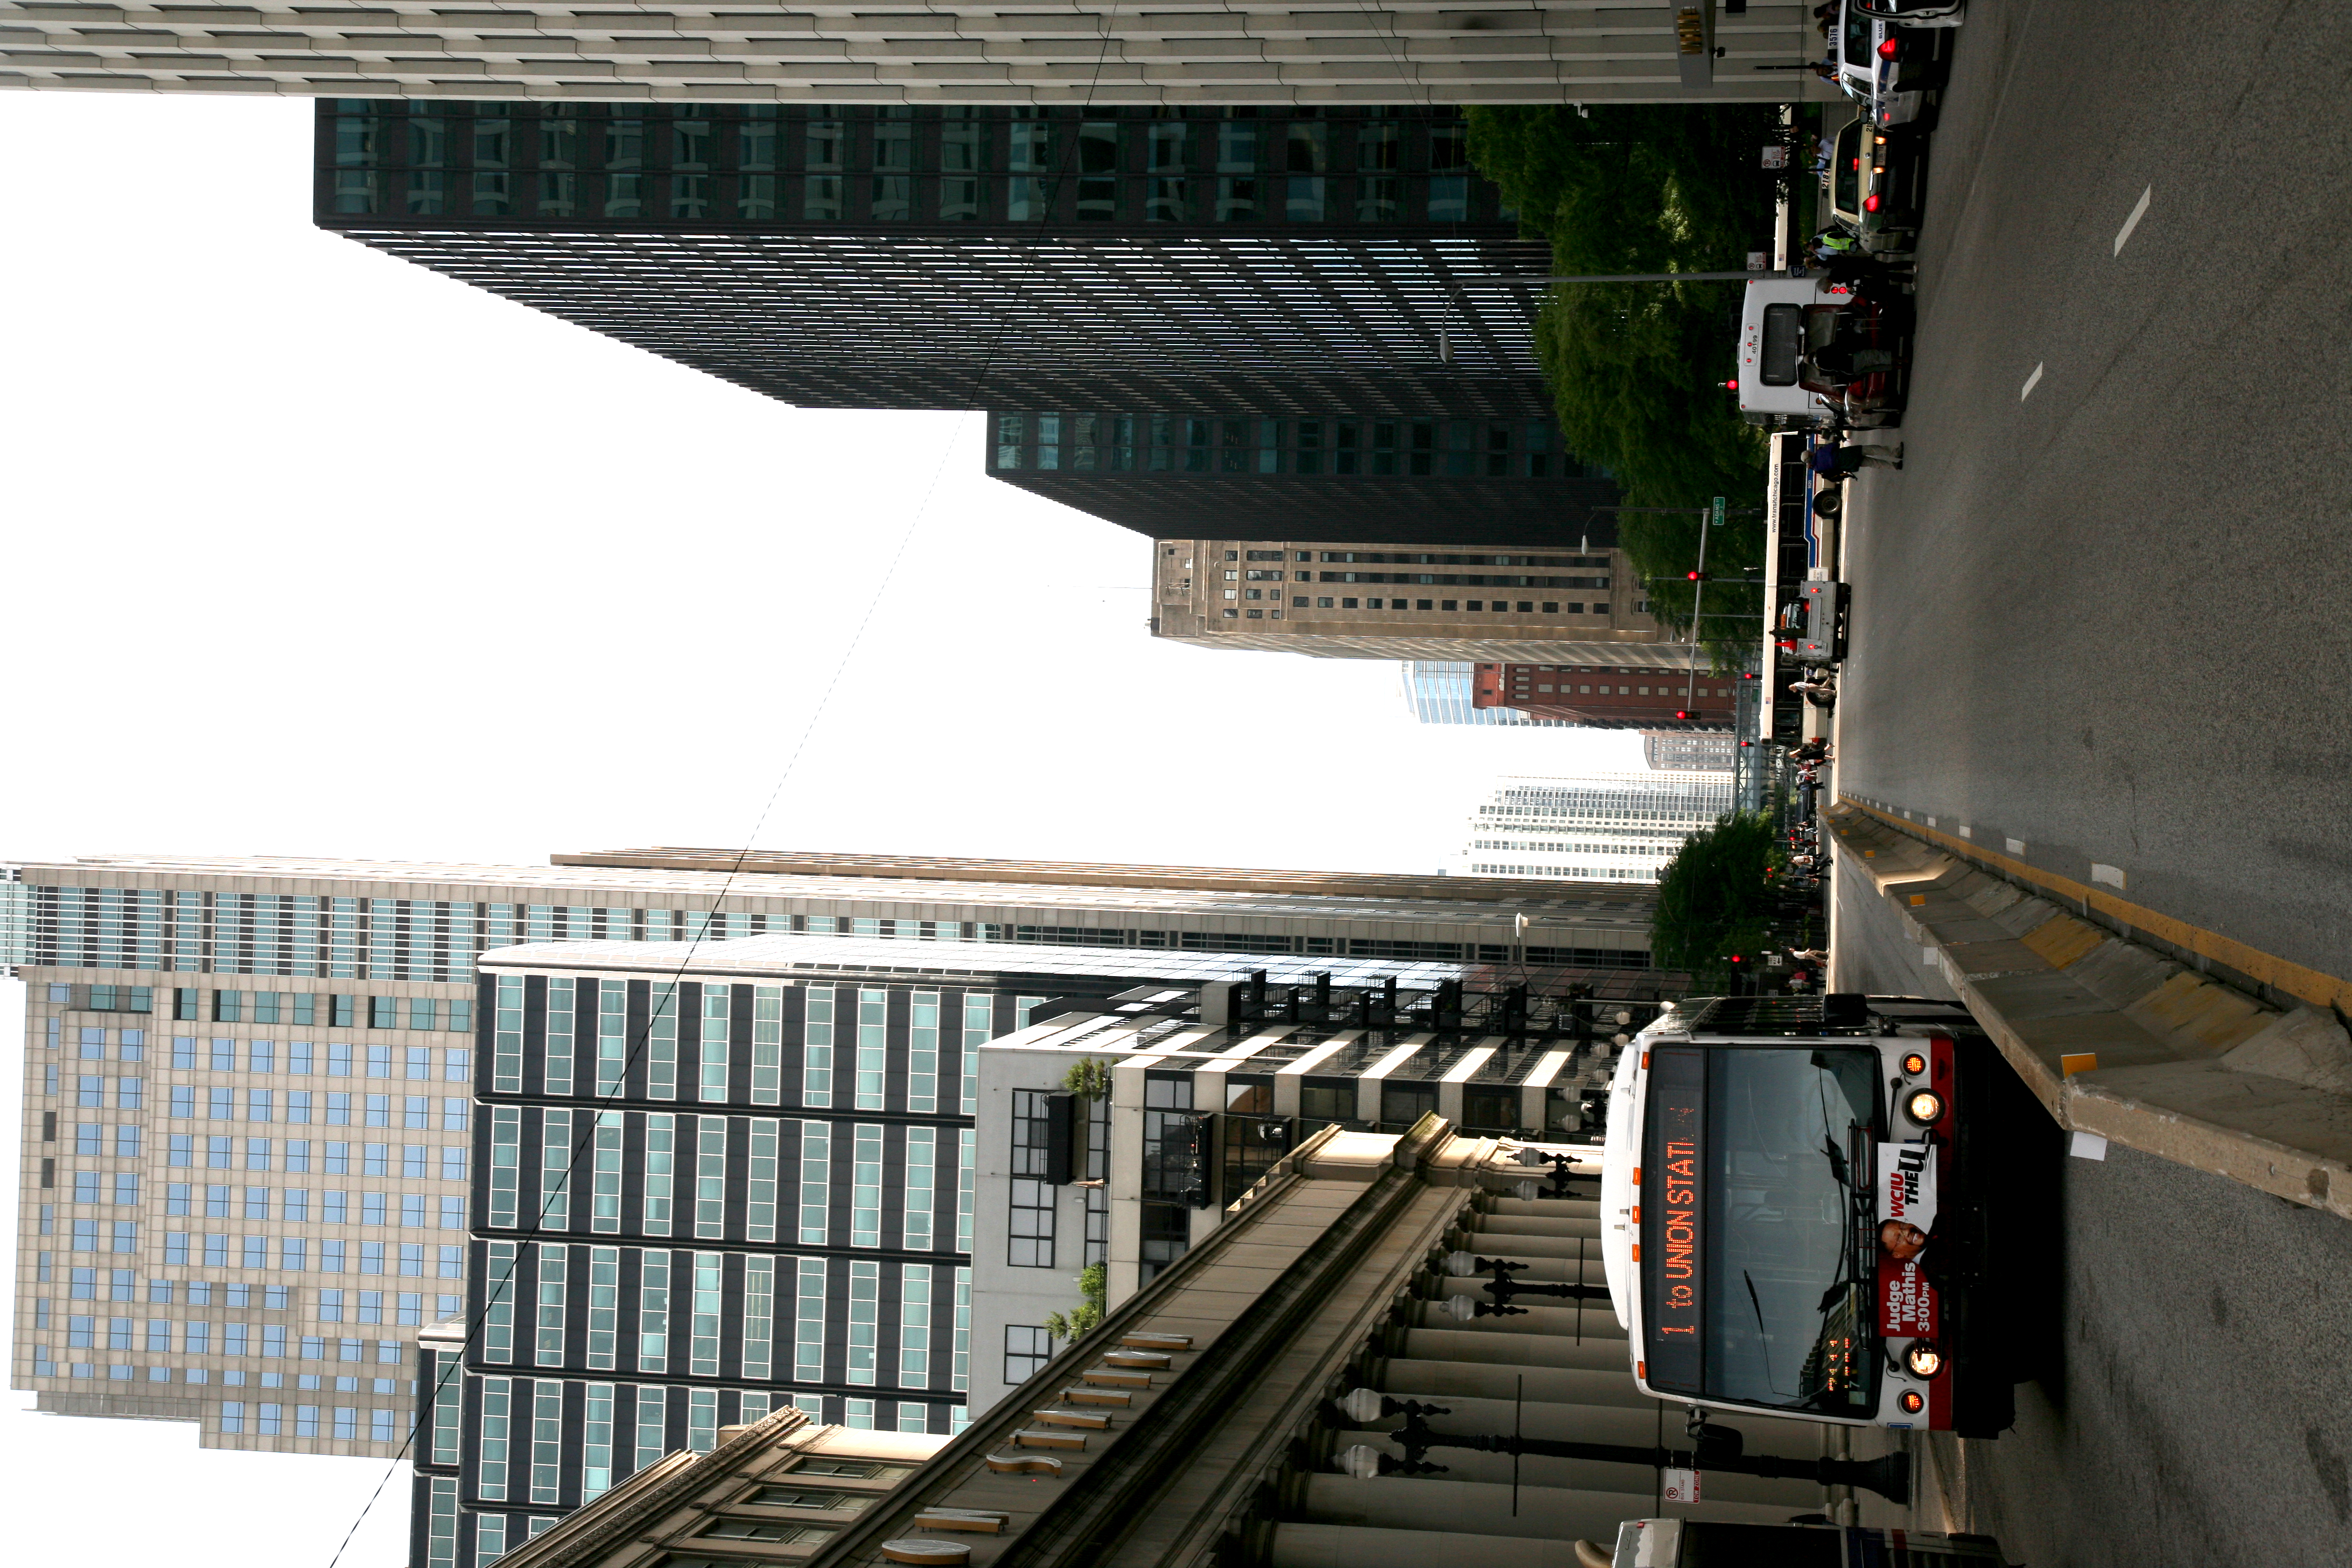
architecture, road, skyline, traffic, street, highway, building, city, skyscraper, cityscape, downtown, transport, chicago, lane, tower block, public transport, bus, unionstation, infrastructure, 5d, loop, metropolis, neighbourhood, southcanalstreet, urban area, residential area, human settlement, metropolitan area